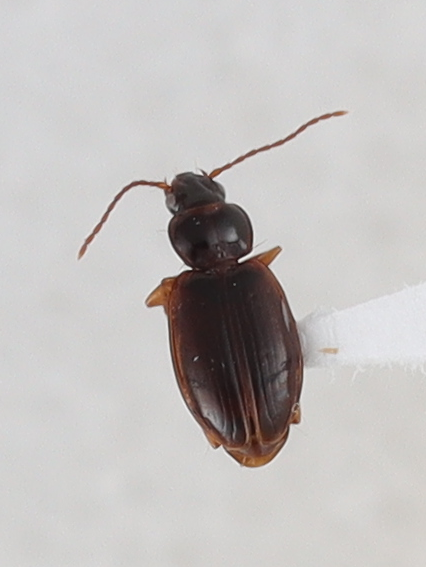
Scientific name: Trechus obtusus
Plot: 2
Trap: S
Collected: 20210908